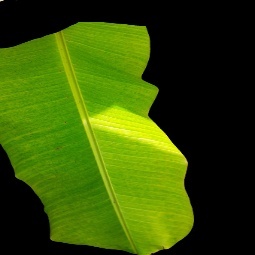
Label: Sulphur